Colonialism

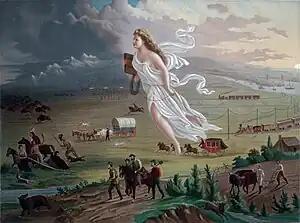
"American Progress" (1872) by John Gast is an allegorical representation of the idea of manifest destiny. Columbia, a personification of the United States, leads settler civilization westward, bringing light, stringing telegraph wire, holding a book, and highlighting different stages of economic activity and evolving forms of transportation, while on the left, displacing Native Americans in the United States from their homeland.

"The Times" once quipped that there were three types of colonial empire: "The English, which consists in making colonies with colonists; the German, which collects colonists without colonies; the French, which sets up colonies without colonists." Modern studies of colonialism have often distinguished between various overlapping categories of colonialism, broadly classified into four types: settler colonialism, exploitation colonialism, surrogate colonialism, and internal colonialism. Some historians have identified other forms of colonialism, including national and trade forms.